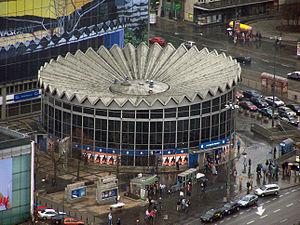
Powszechna Kasa Oszczędności Bank Polski Spółka Akcyjna, ou PKO Bank Polski, ou encore PKO BP, est la principale banque de Pologne. Fondée en 1948, elle emploie aujourd'hui près de 27 000 personnes. Bien qu'elle soit cotée en bourse, l'État polonais détient toujours la majorité des parts de l'établissement.